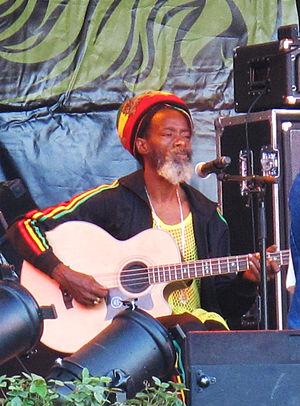
Earl 'Chinna' Smith est un guitariste de reggae jamaïcain qui travaille depuis les années 1970 avec les plus grands artistes du genre comme Burning Spear, Augustus Pablo, Bunny Wailer Pierpoljak et a collaboré à l'enregistrement de plusieurs centaines d'albums de reggae ou de dub.